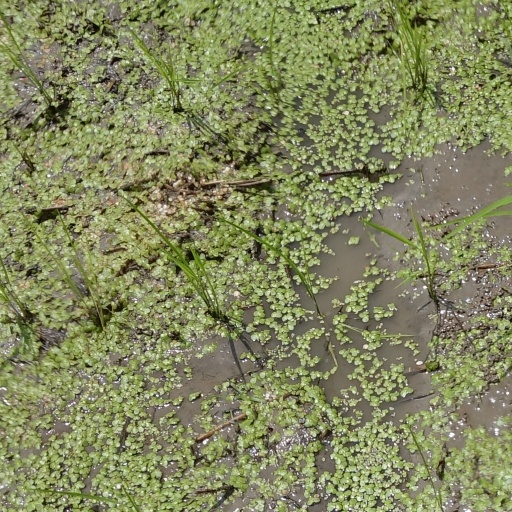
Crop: rice